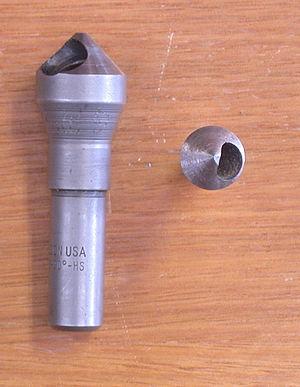
Une fraisure est un chanfrein réalisé sur l'arête débouchante d'un perçage et dont le but est d'abriter la tête d'une vis à tête fraisée. Cette opération, le fraisurage, est réalisé à l'aide d'une fraise :